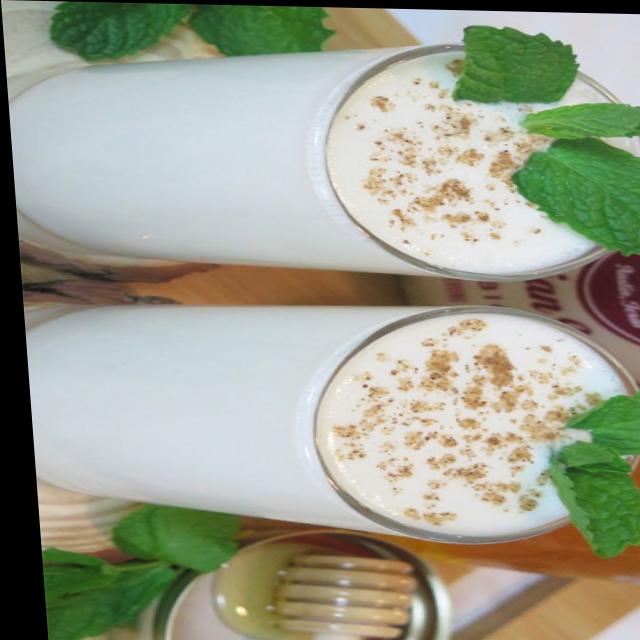
Dish: lassi